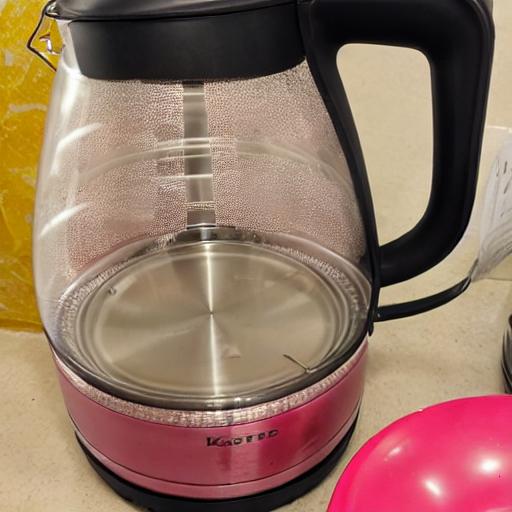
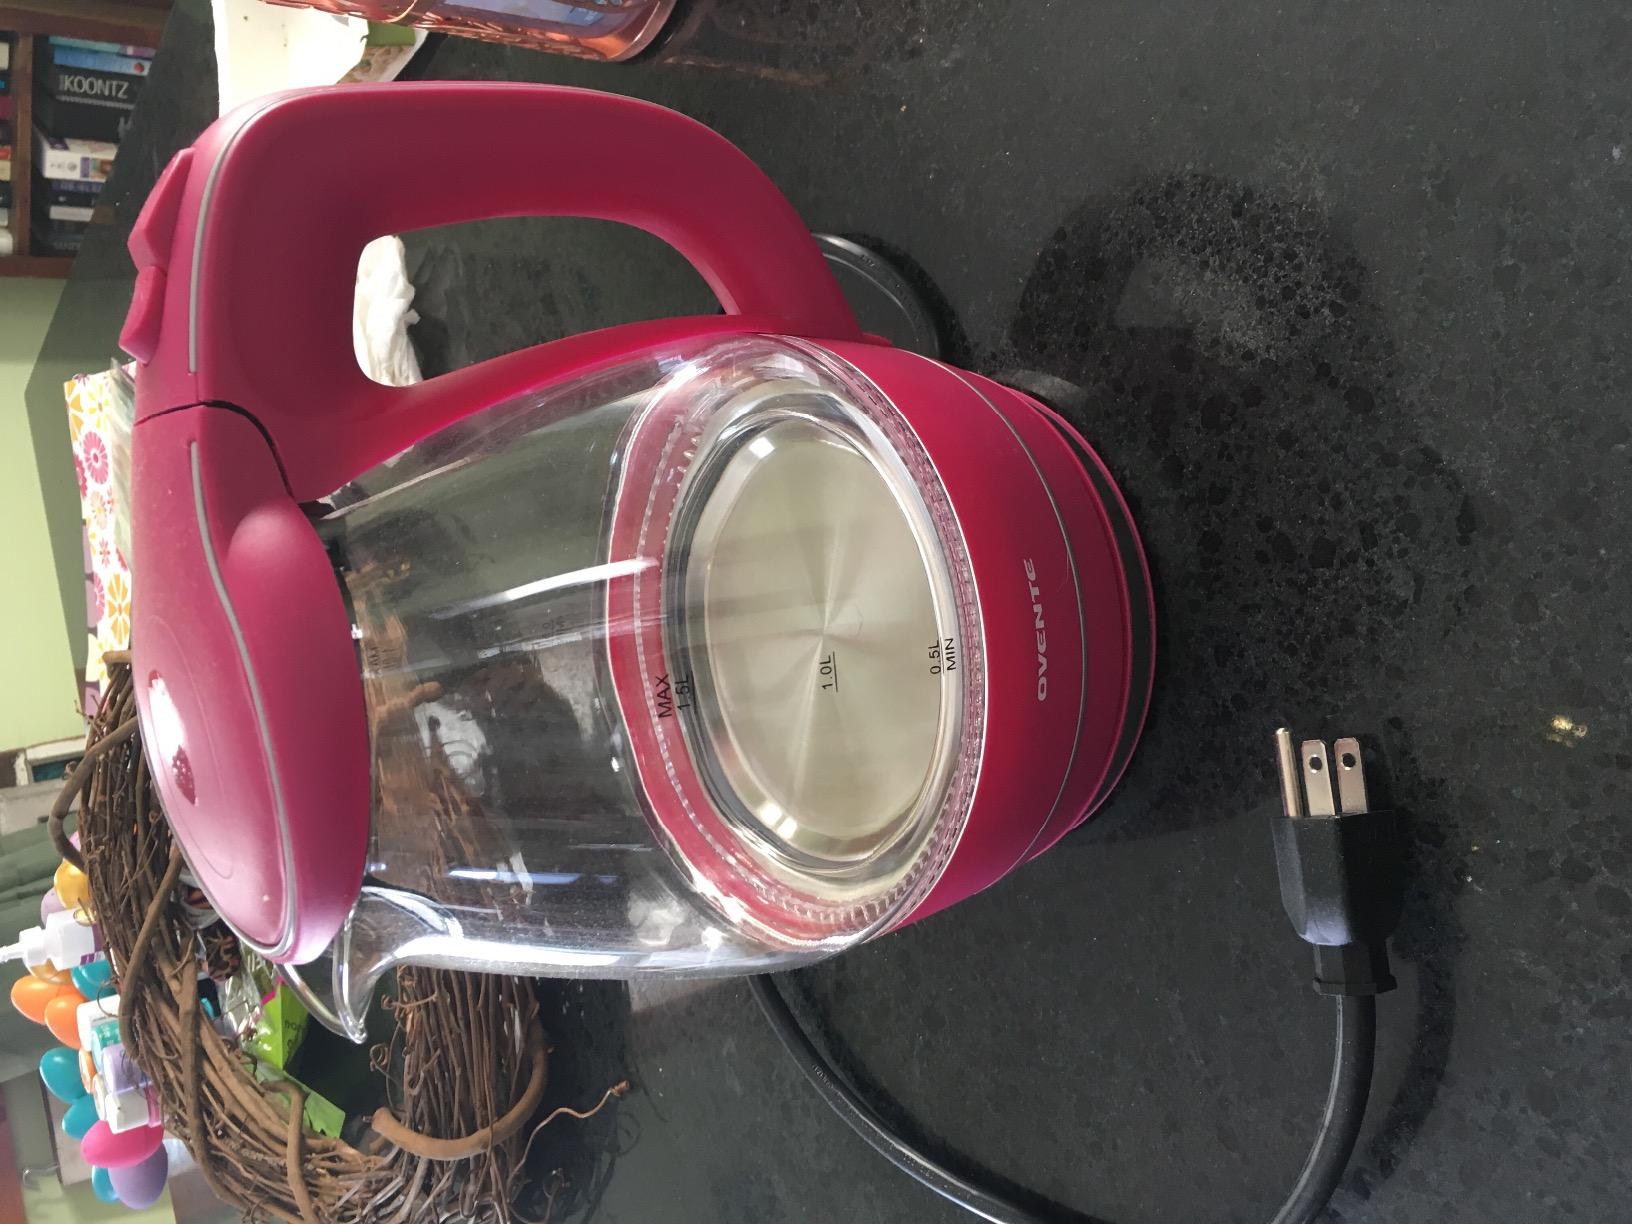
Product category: items_kettle
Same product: no